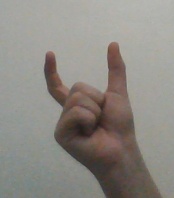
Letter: nun